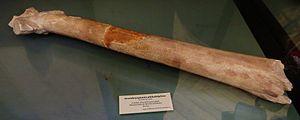
Arambourgiania est un genre éteint de ptérosaures de la fin du Crétacé supérieur ayant vécu en Jordanie. Il était l'un des plus grands représentants de ce groupe.